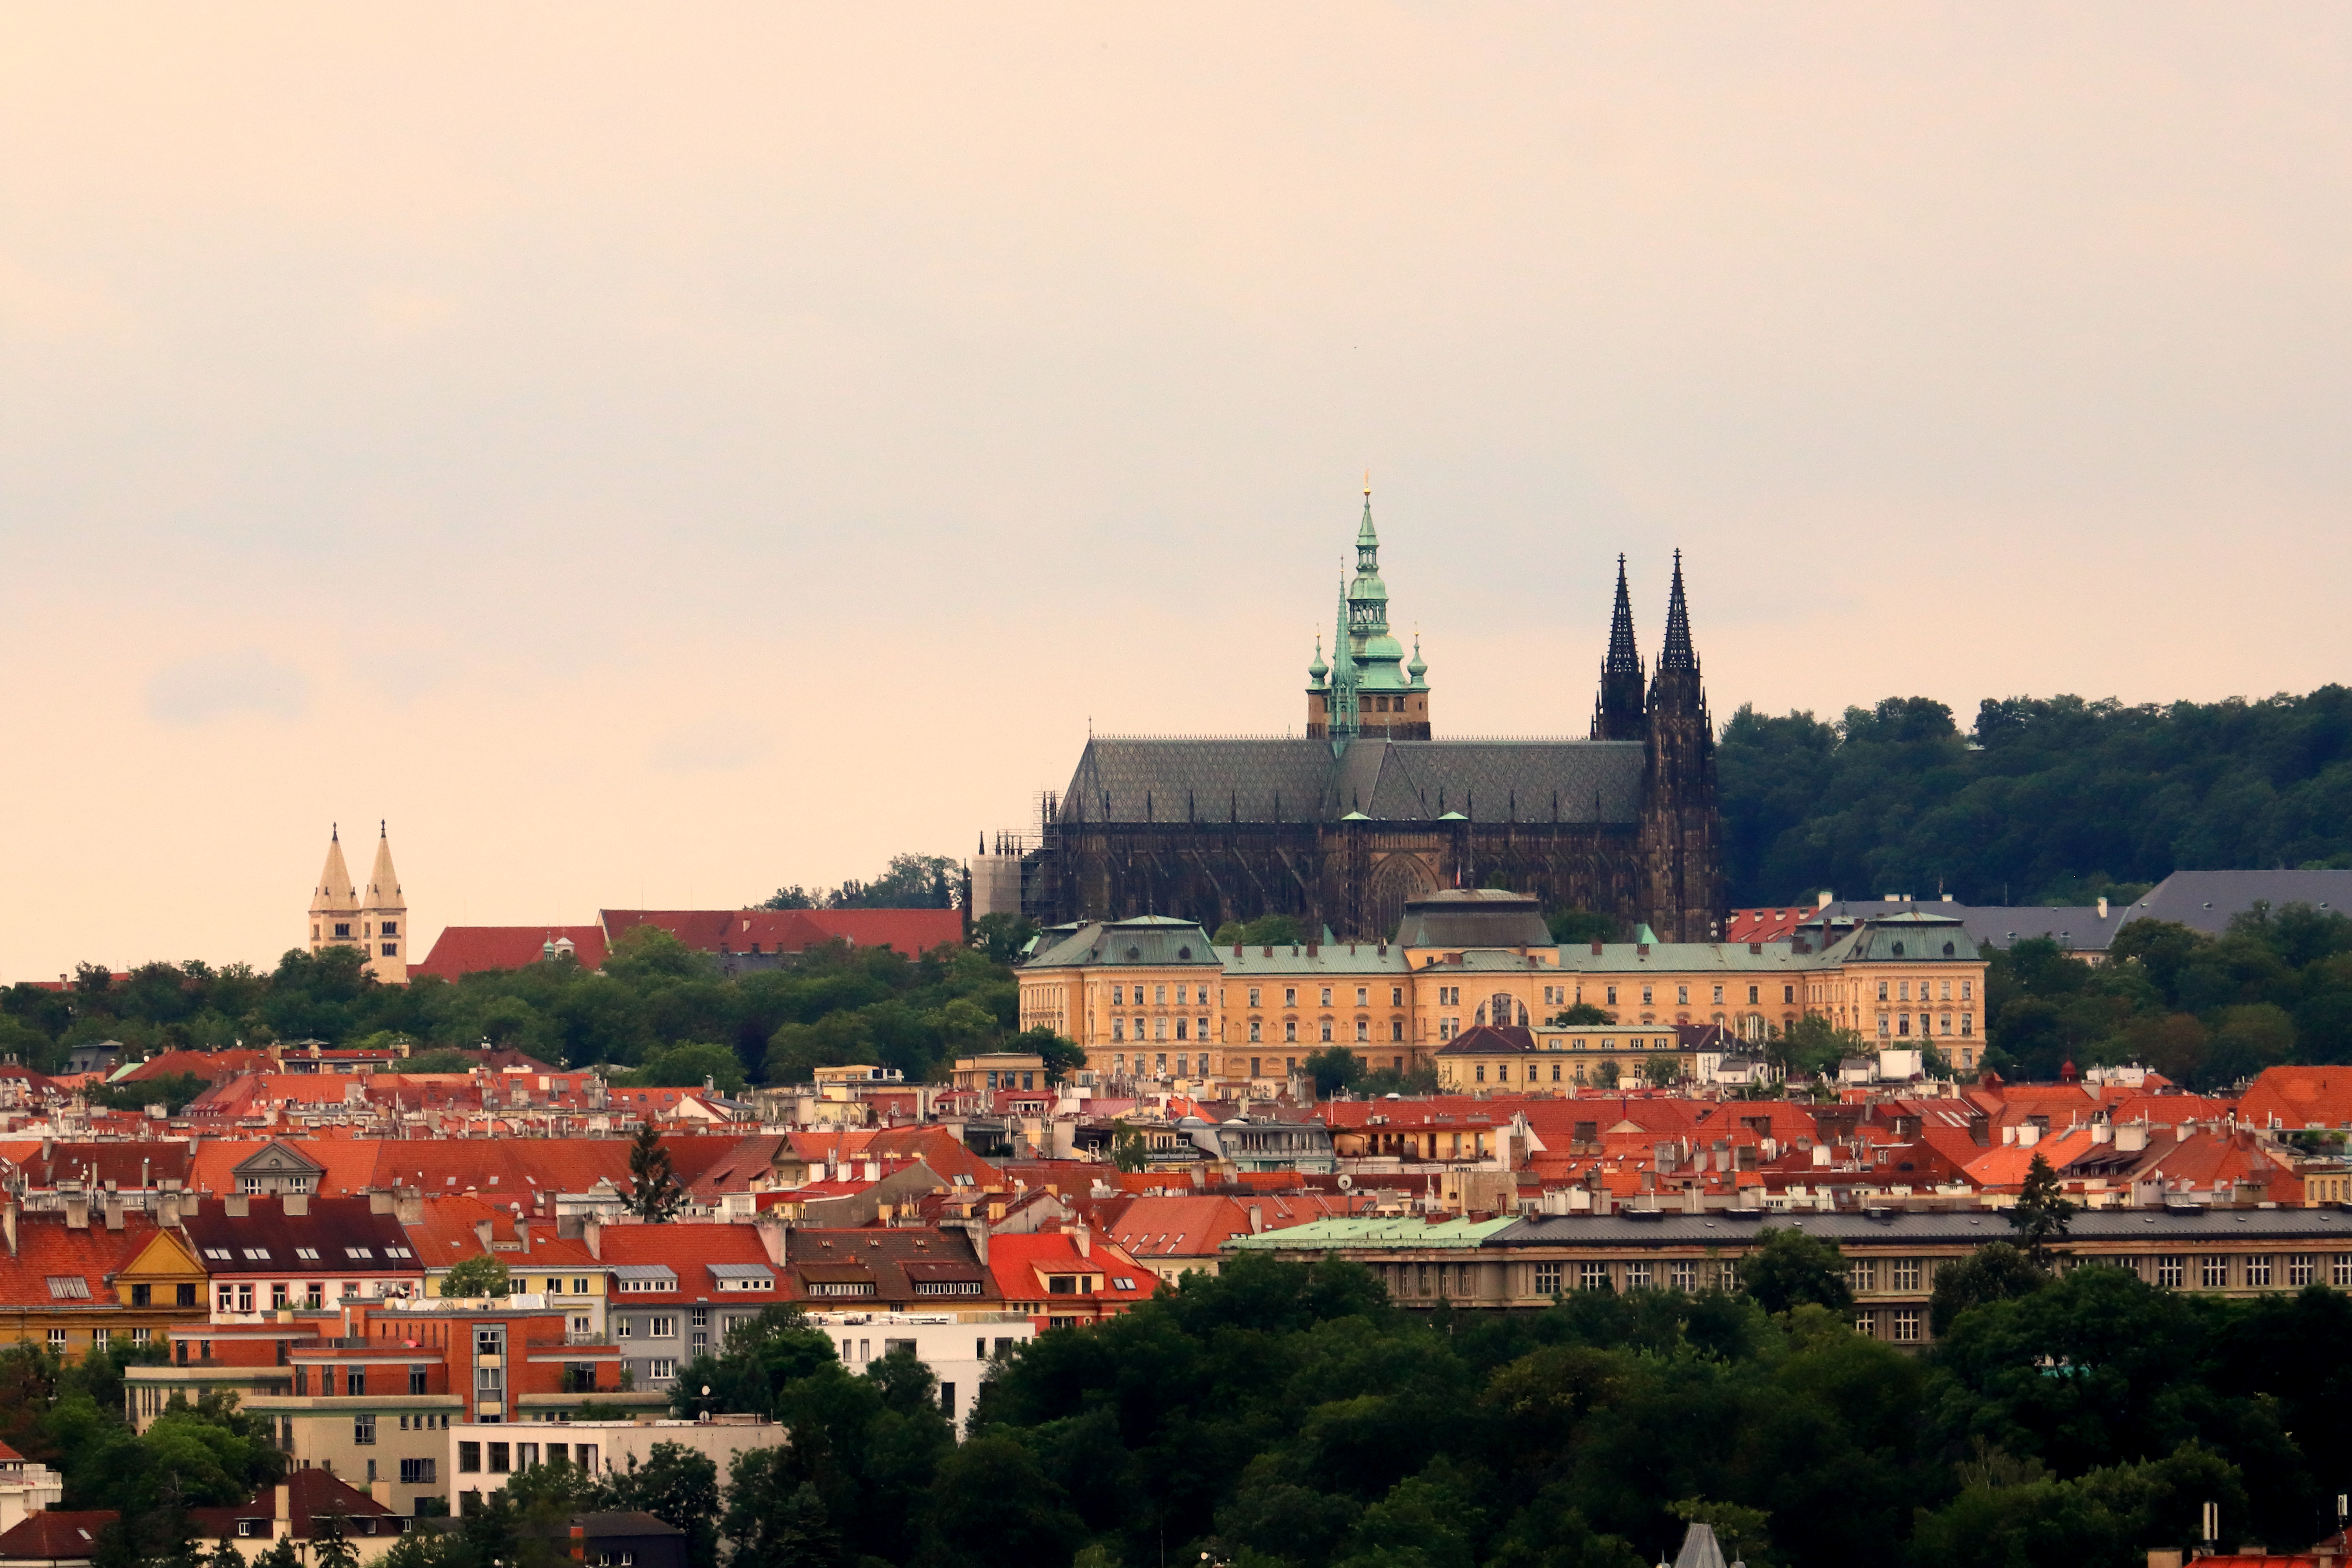
Canon EOS, sky, city, landmark, town, urban area, metropolitan area, human settlement, skyline, architecture, cityscape, roof, building, cloud, tree, church, tower, hill, tourism, photography, steeple, metropolis, spire, evening, basilica, cathedral, vacation, landscape, night, river, place of worship, horizon, panorama, castle, house, world